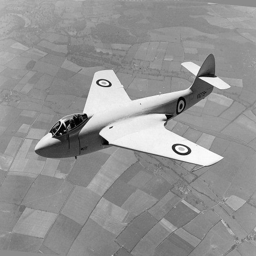
1st flight of person experimental jet aircraft built for trials with swept wings